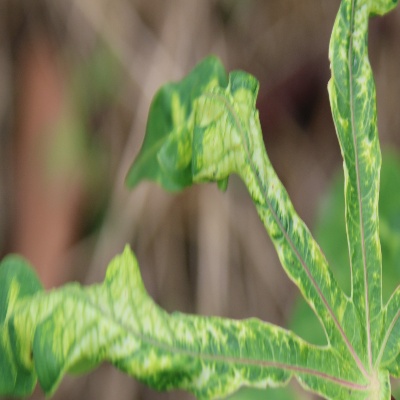
Crop: Cassava
Condition: mosaic